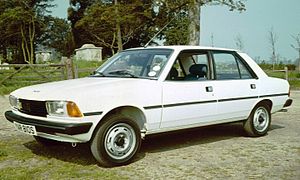
Peugeot 305
Peugeot 305 (1977−1982)
Peugeot 305 er en bilmodel fra Peugeot, som størrelsesmæssigt ligger mellem den lille mellemklasse og den store mellemklasse. Den blev bygget mellem efteråret 1977 og slutningen af 1988 som efterfølger for Peugeot 304.